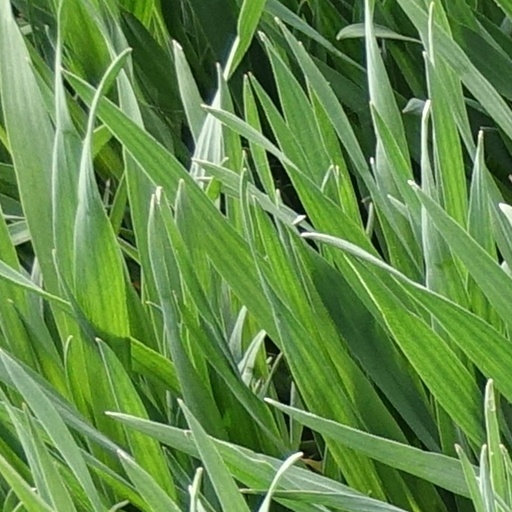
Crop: wheat